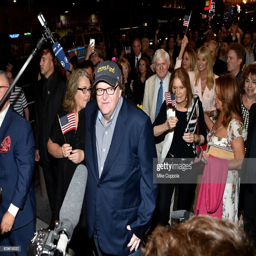
celebrity , critic , person , presenter and actor attend broadway opening night - after party .